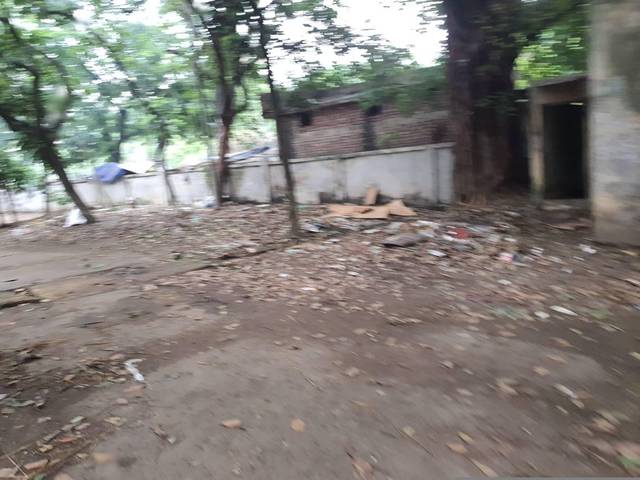
Region: Bangladesh
Coordinates: 23.734, 90.421